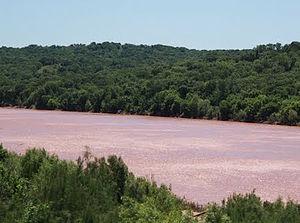
Le comté de Red River, en anglais : Red River County, est un comté situé dans le nord-est de l'État du Texas aux États-Unis, sur la rive de la rivière Rouge du Sud. Créé le 11 novembre 1835, le siège du comté est la ville de Clarksville. Selon le recensement de 2010, sa population est de 12 860 habitants. Le comté a une superficie de 2 736,72 km², dont 2 684,72 km² en surfaces terrestres.